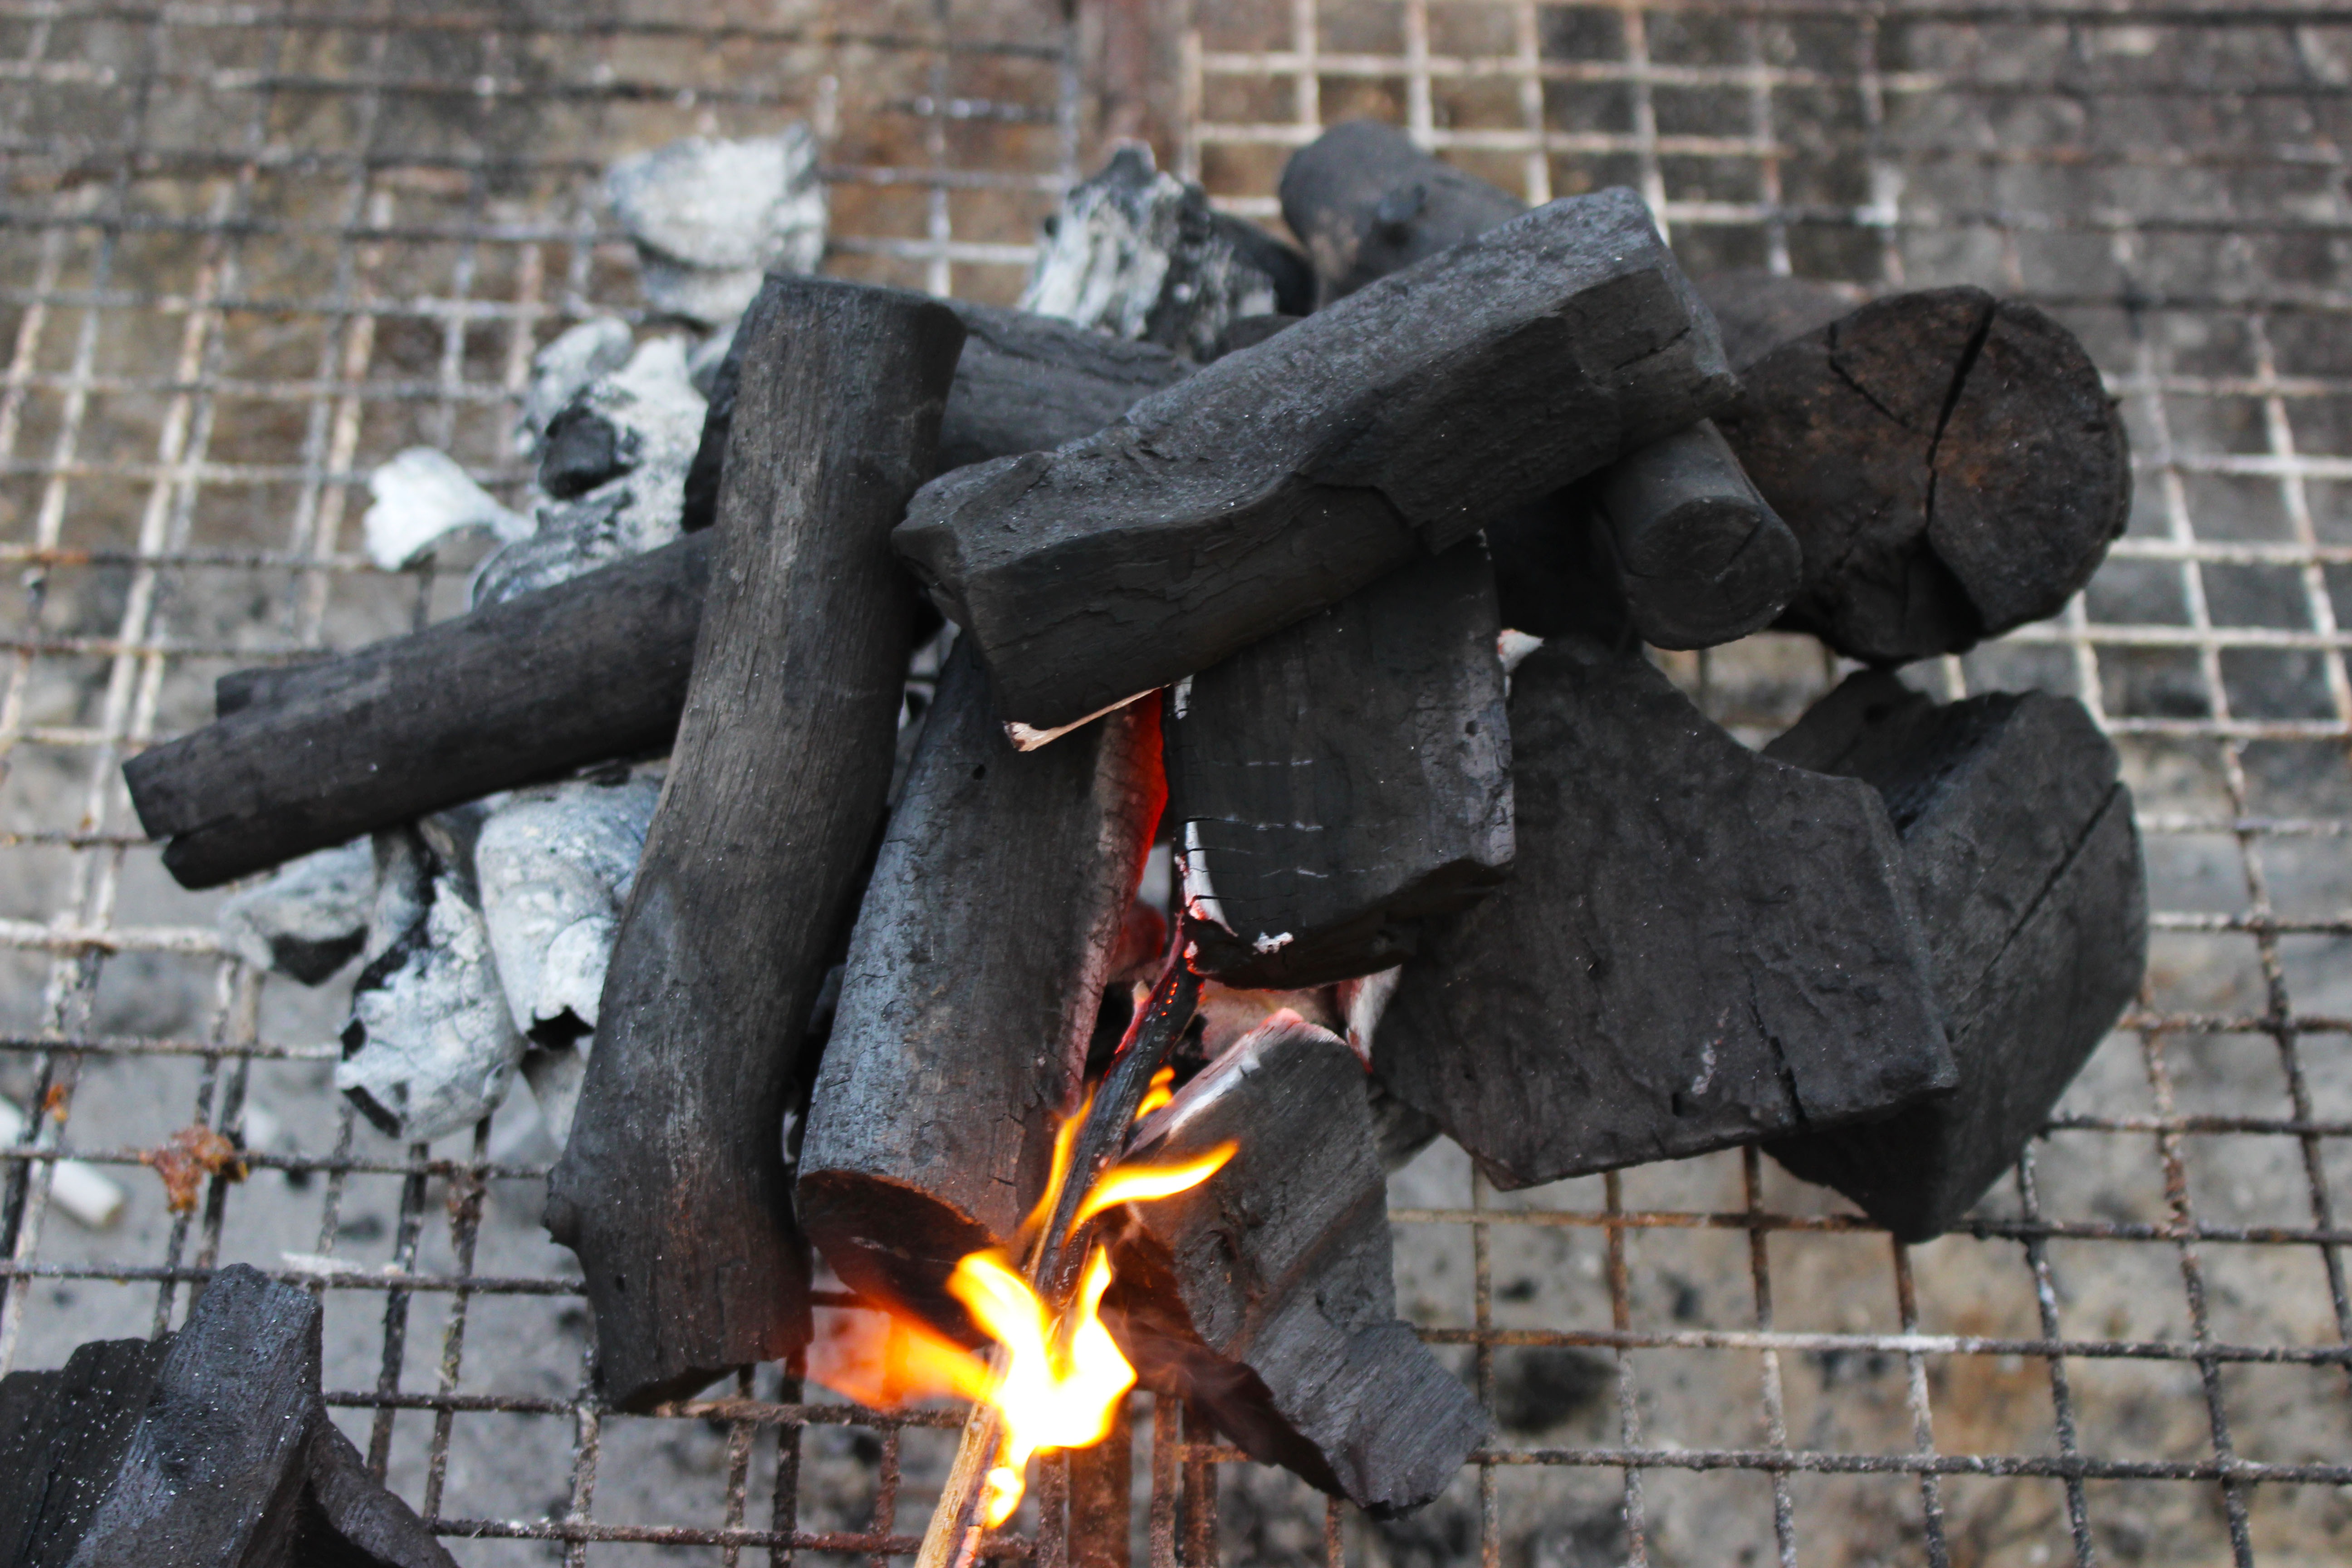
outdoor, glowing, wood, warm, summer, cooking, flame, fire, fireplace, firewood, black, campfire, barbecue, bonfire, heat, material, cook, grill, energy, burn, picnic, charcoal, burning, hot, party, blaze, iron, coal, fuel, cookout